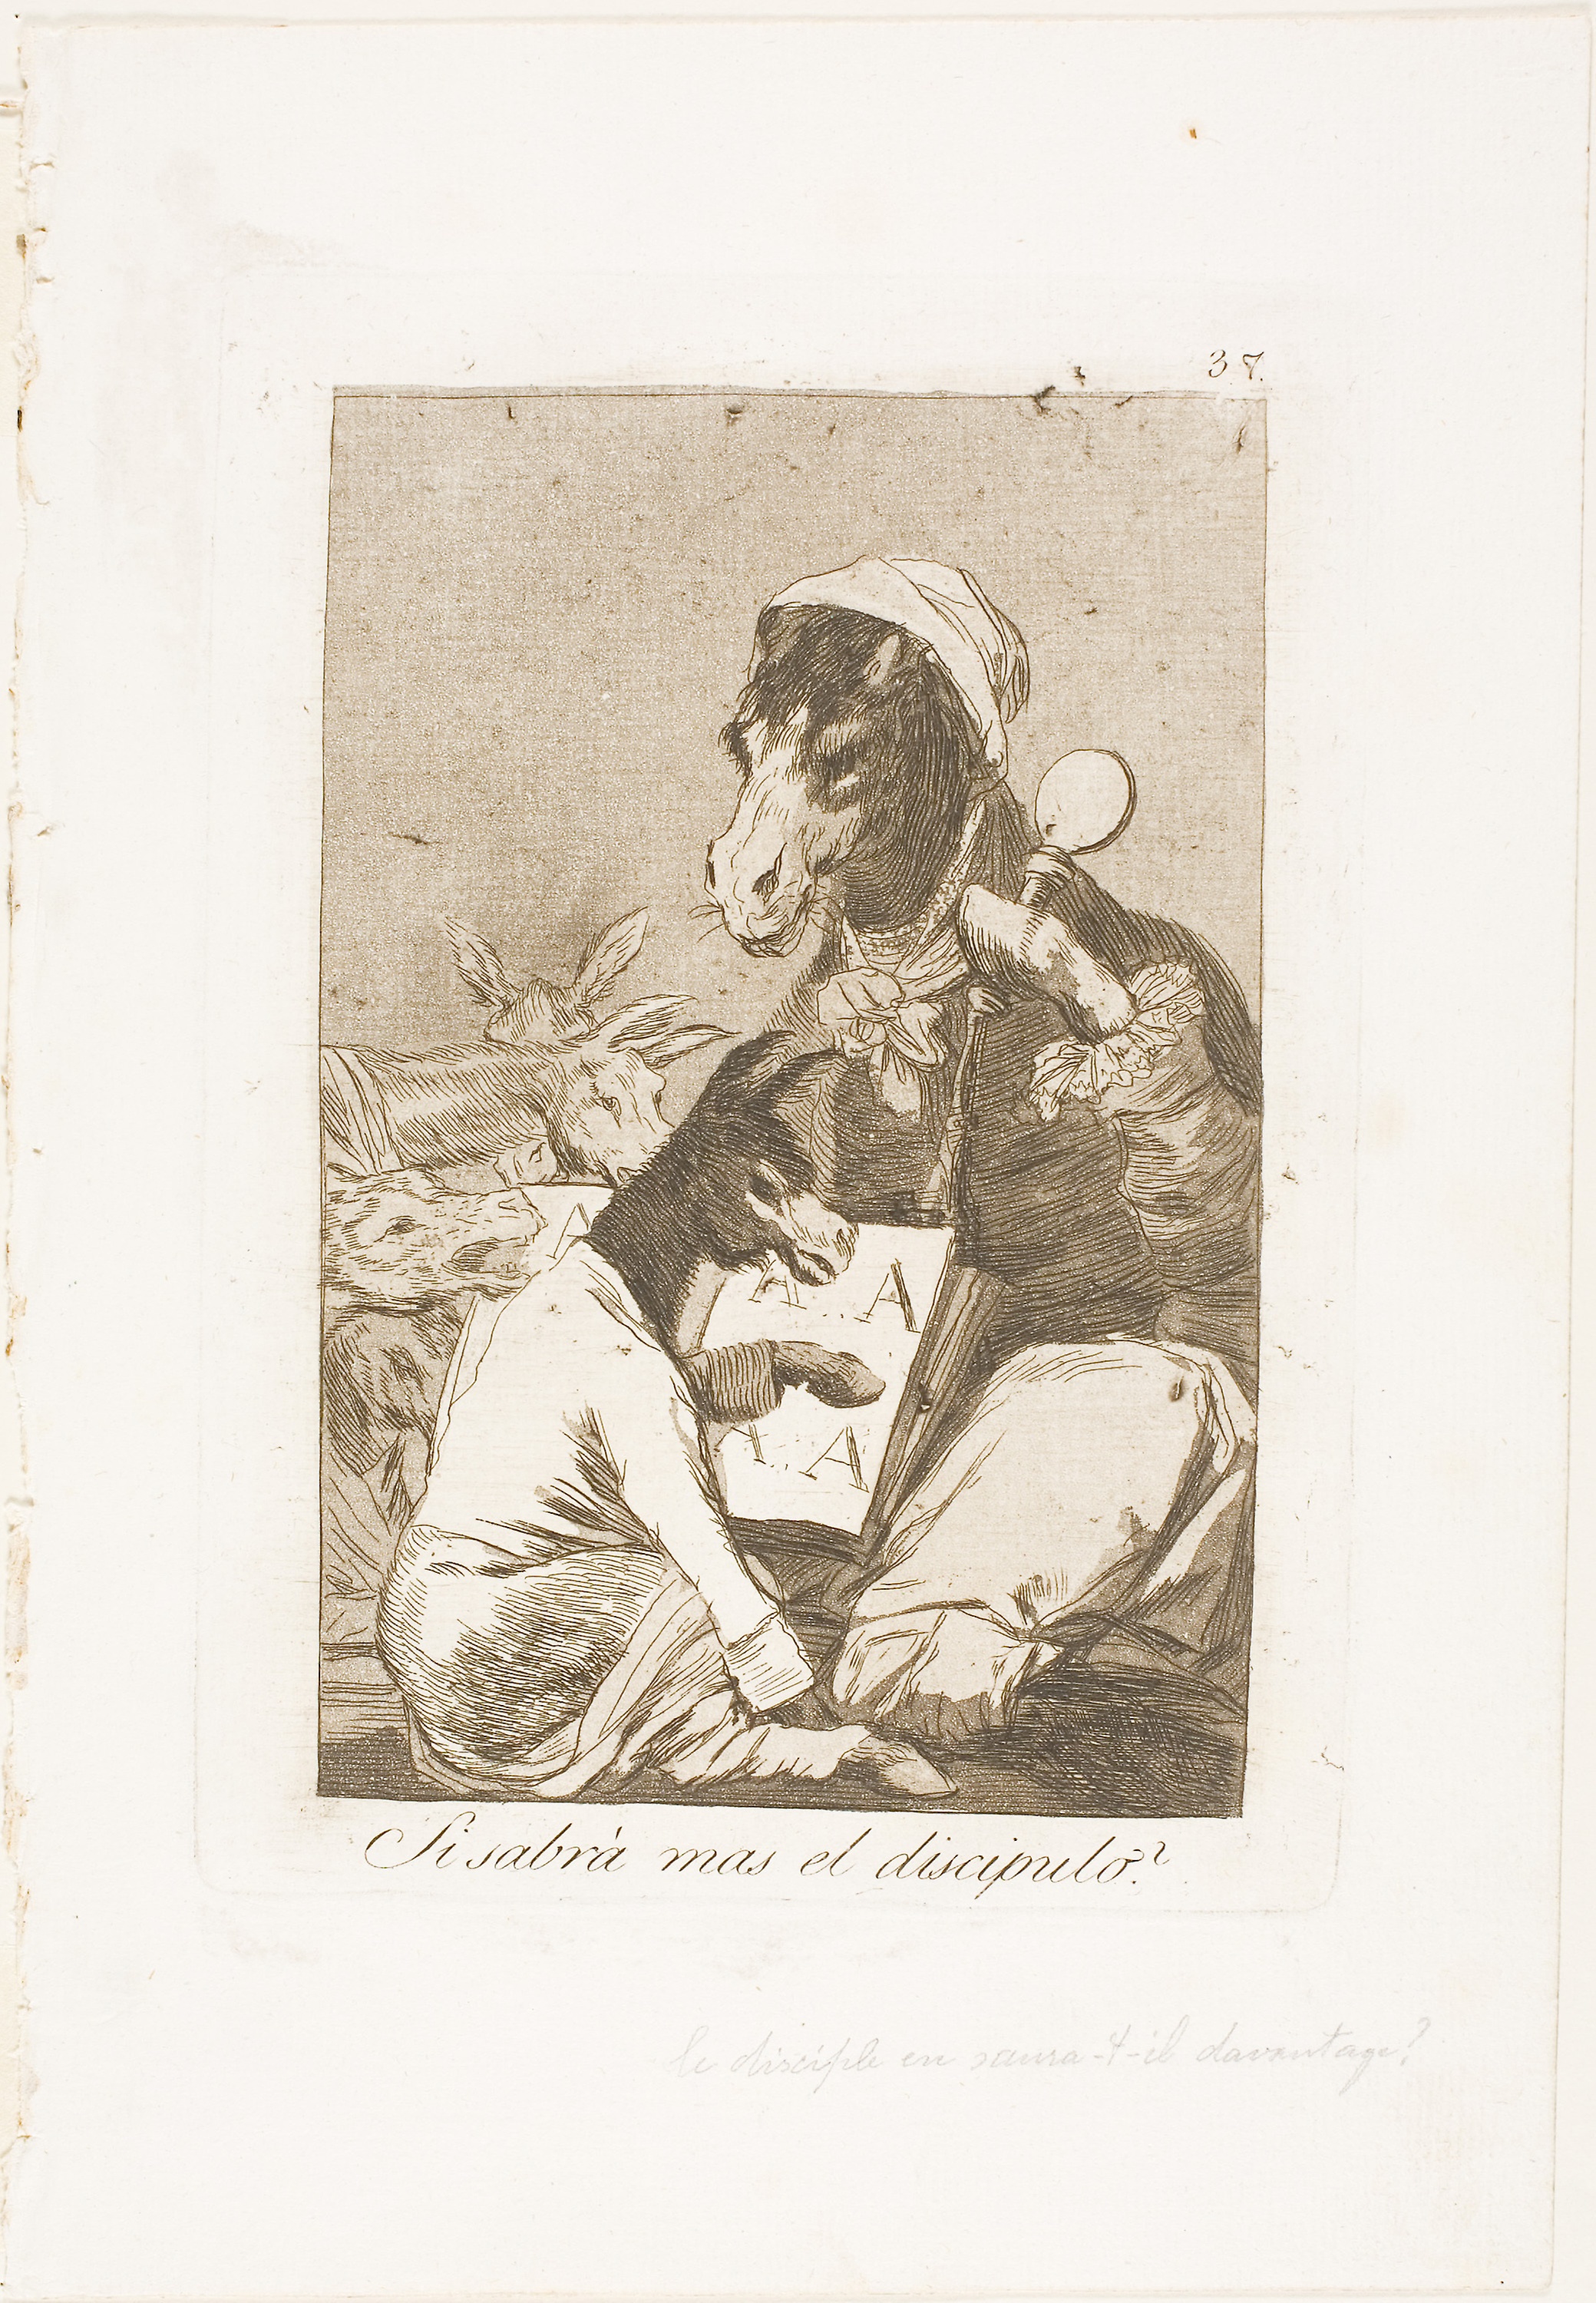
text, art, picture frame, history, illustration, artwork, human behavior, font, stock photography